Hehe people

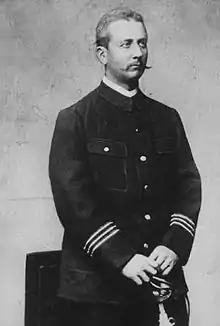
Commander Emil von Zelewski of the German Schutztruppe

With Munyigumba's death in 1878 or 1879, a civil war broke out and a Nyamwezi slave, married to Munyigumba's sister, was able to kill Munyigumba's brother, leaving the unhappy prospect of dealing with Munyigumba's son Mkwawa. Mkwawa killed the Nyamwezi slave, Mwumbambe, at a location called the "place where heads are piled up", and Mkwawa became the paramount leader of the Wahehe until the end of the 19th century. John Iliffe describes Mkwawa in his book "A Modern History of Tanganyika" as "slender, sharply intelligent, brutal, and cruel with a praise-name of the "madness of the year"".